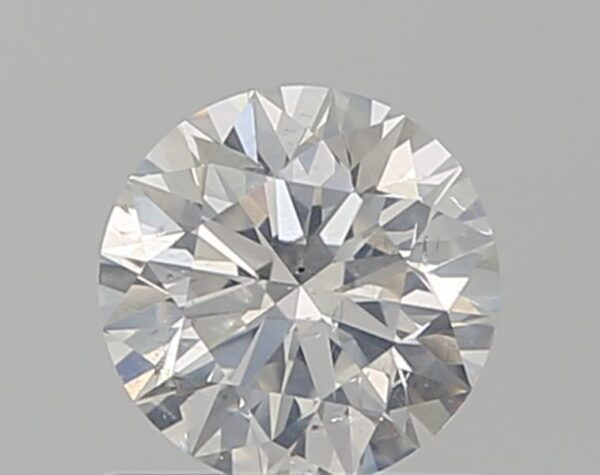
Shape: round
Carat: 0.6
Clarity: I1
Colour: G
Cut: EX
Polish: VG
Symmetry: EX
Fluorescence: N
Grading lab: GIA
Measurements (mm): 5.38 x 5.41 x 3.37